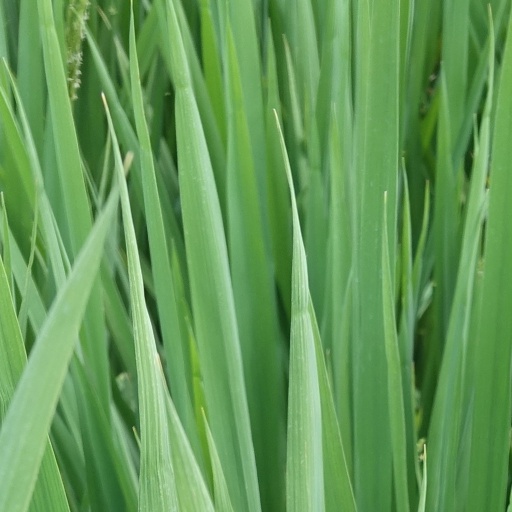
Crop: rice